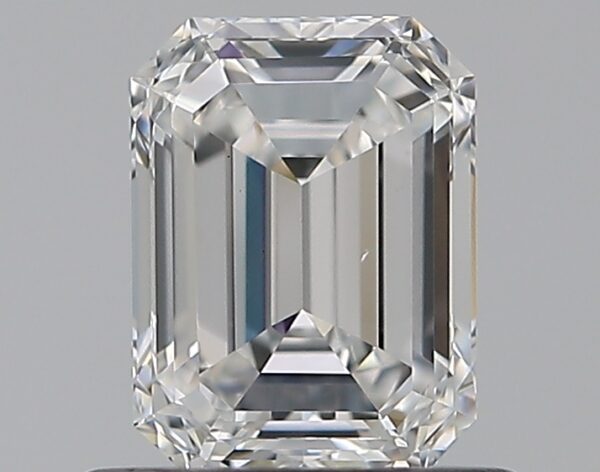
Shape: emerald
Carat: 0.7
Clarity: VS1
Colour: F
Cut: EX
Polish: EX
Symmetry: VG
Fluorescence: F
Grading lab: GIA
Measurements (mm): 5.84 x 4.32 x 2.91